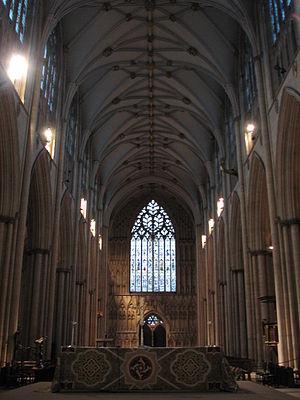
La cathédrale d'York est située dans la ville d'York dans le nord de l'Angleterre. C'est, devant la cathédrale d'Uppsala, le plus grand édifice gothique d'Europe du Nord, le siège de l’archevêque d'York, second dans la hiérarchie de l’Église anglicane, et la cathédrale du diocèse d'York. Elle est présidée par un doyen et un chapitre. Son appellation formelle est : « cathédrale et église métropolitaine de Saint-Pierre à York ».